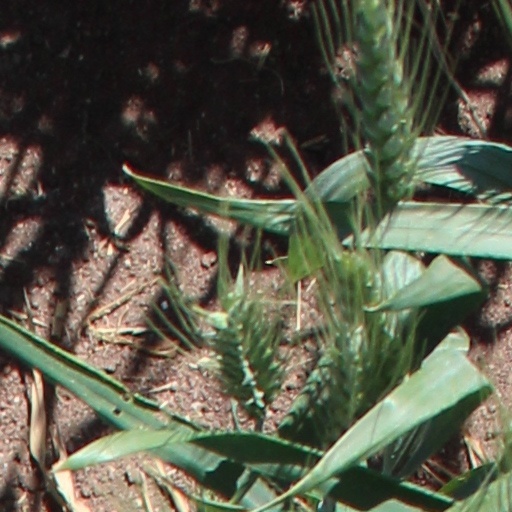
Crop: wheat